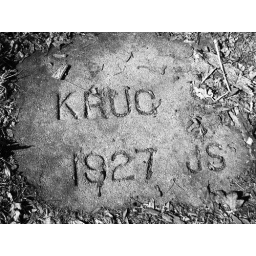
This is a street near our house, I happened to notice the stone as I was walking home from the mall.